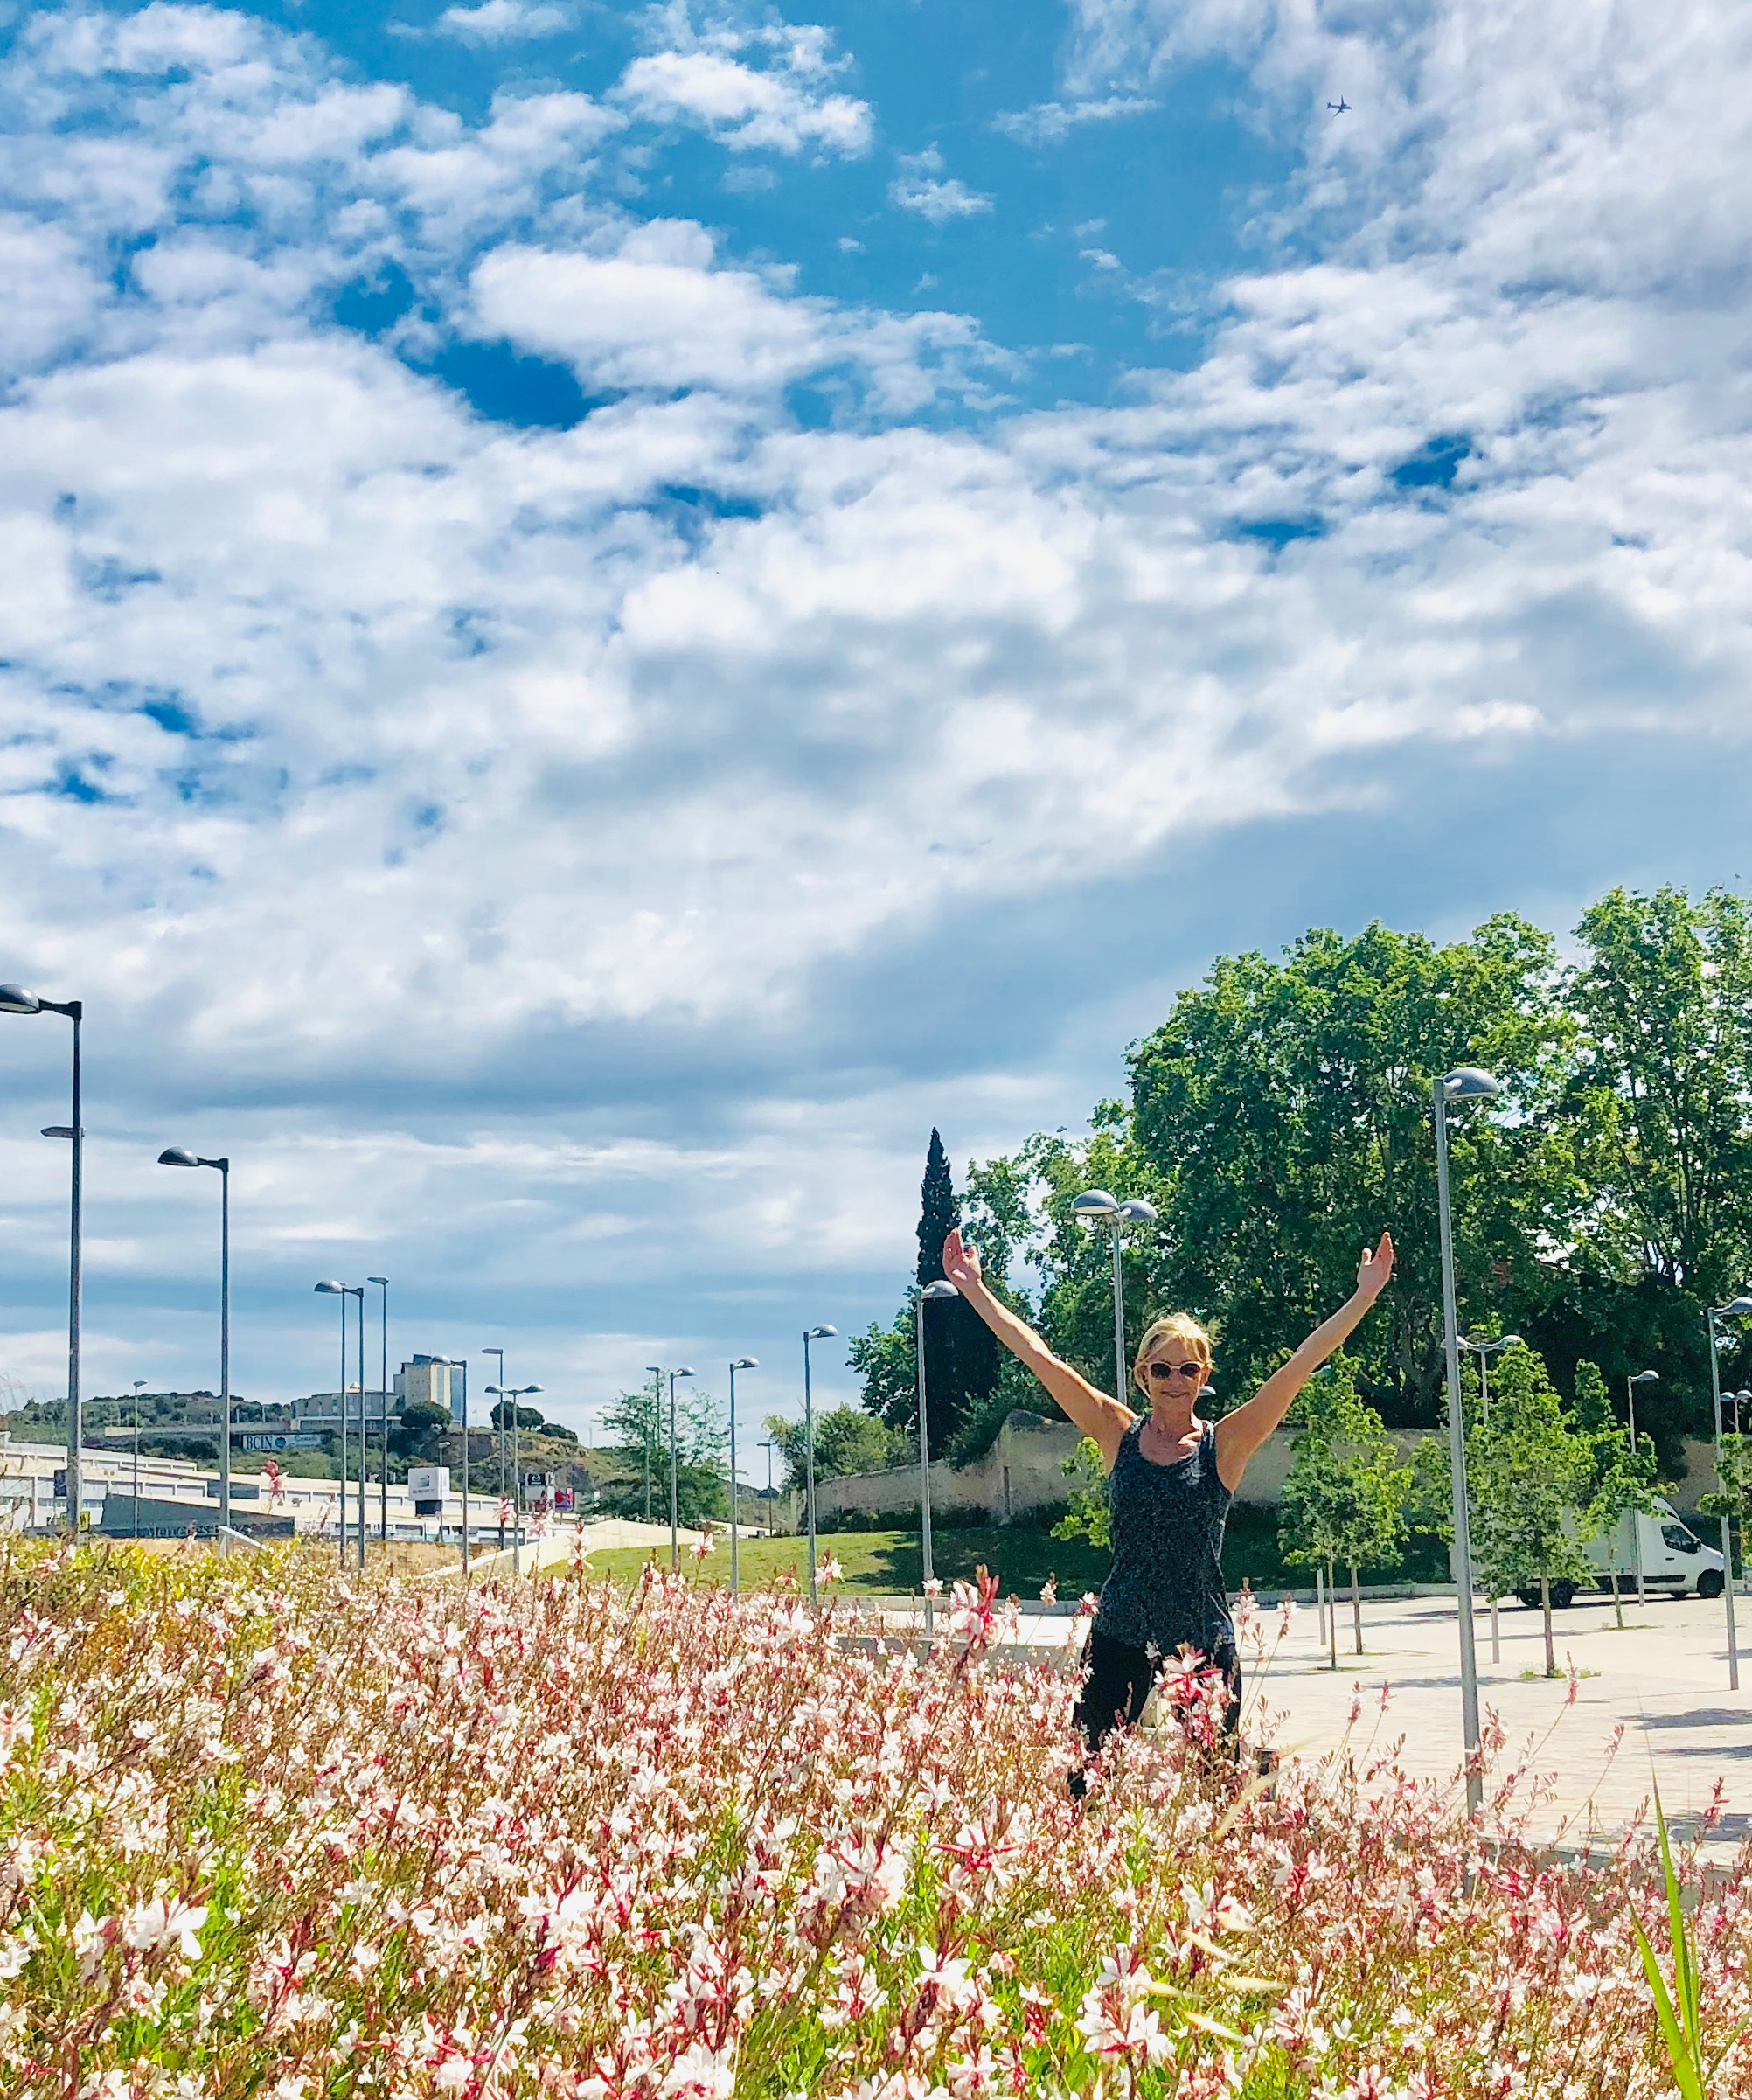
flower, People in nature, sky, green, grass, cloud, tree, spring, summer, grass family, wildflower, meadow, leaf, plant, field, grassland, sunlight, photography, landscape, vacation, land lot, park, meteorological phenomenon, shrub, tourism, farm, prairie